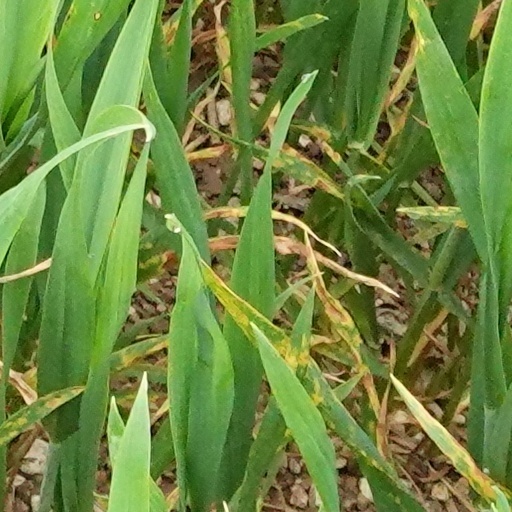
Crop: wheat